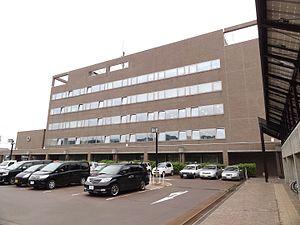
Iiyama est une ville située dans la préfecture de Nagano, au Japon.